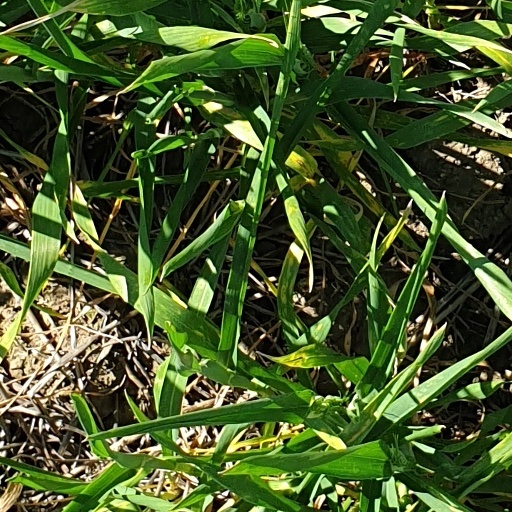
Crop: wheat